Arabian ostrich

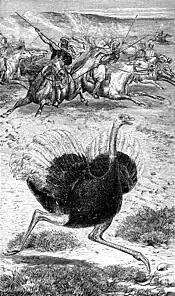
Engraving of an ostrich hunt in Palestine from 1877

The widespread introduction of firearms and, later, motor vehicles marked the start of the decline towards extinction of the subspecies. Earlier hunting methods with bow, arrows and dogs had allowed most animals of a group to escape, but rifles and cars enabled poaching and excessive game hunting to diminish the species into extinction. By the early 20th century, the Arabian ostrich had become rare. Its main stronghold was the northern An Nafud northwards to the Syrian Desert, between latitudes 34°N and 25°N and longitude 38°E eastwards to the Euphrates Valley, and it was most plentiful in Al Jawf Province, where it associated with herds of Saudi gazelle and Arabian oryx, animals that are now extinct and very rare, respectively. Some of the last sightings include an individual east of the Tall al-Rasatin at the Jordanian-Iraqi border in 1928, a bird shot and eaten by pipeline workers in the area of Jubail in the early 1940s (some sources specifically state 1941), two apocryphal records of birds suffering the same fate in 1948, and a dying individual found in the upper Wadi al-Hasa north of Petra in 1966. Remains of old eggs are still found in the former range of the southern subpopulation, which disappeared between the 1900s and the 1920s, probably mainly because of increasing aridity. Some eggshell fragments were collected by St. John Philby from Mahadir Summan, Arabia, around 1931.